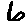
Label: 6